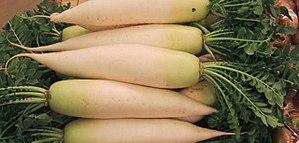
Le radis cultivé, Raphanus sativus est une plante potagère annuelle ou bisannuelle de la famille des Brassicacées, principalement cultivée pour son hypocotyle charnu, souvent consommé cru, comme légume.
Les radis blanc, radis d'hiver, sont un groupe de radis asiatiques à grosse racine blanche, pivotante, longue ou ronde.